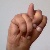
The image shows a hand gesture representing the letter 'N' in Indian Sign Language.